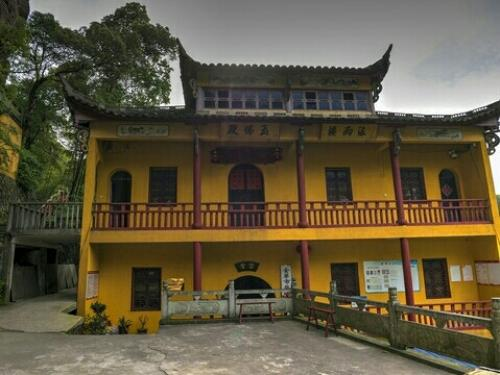
地标名称：双隆禅寺
所在城市：金华市·东阳市